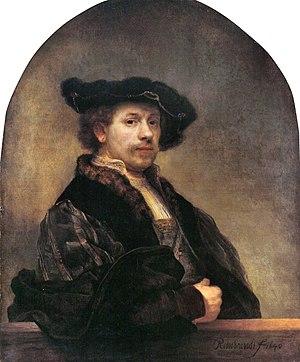
1640 est une année bissextile commençant un dimanche.